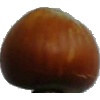
Label: nut_forest